House Work (novel)

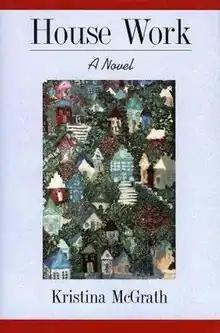
First edition

House Work is a novel by the American writer Kristina McGrath set in 1950s Pittsburgh, Pennsylvania.